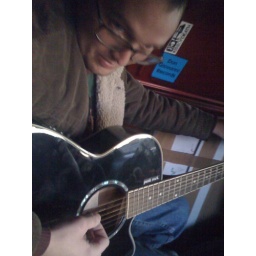
Mikey playing guitar in the van